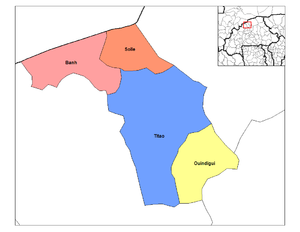
Le Loroum est une des 45 provinces du Burkina Faso située dans la région du Nord.
Titao est un département du Burkina Faso située dans la province de Loroum et dans la région Nord.
Ouindigui est un département du Burkina Faso située dans la province de Loroum et dans la région Nord.
Banh est un département et une commune rurale du Burkina Faso située dans la province du Loroum et dans la région Nord.